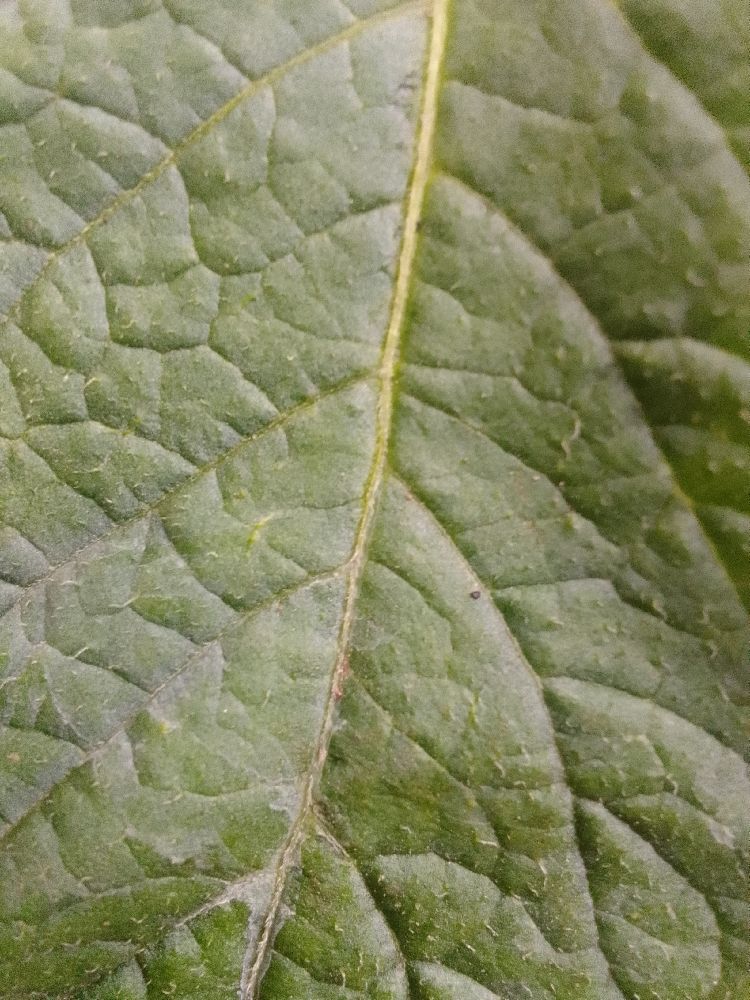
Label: Healthy